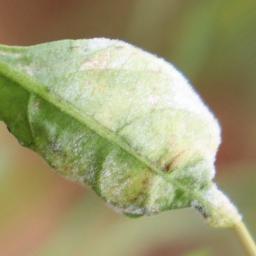
Label: powdery mildew